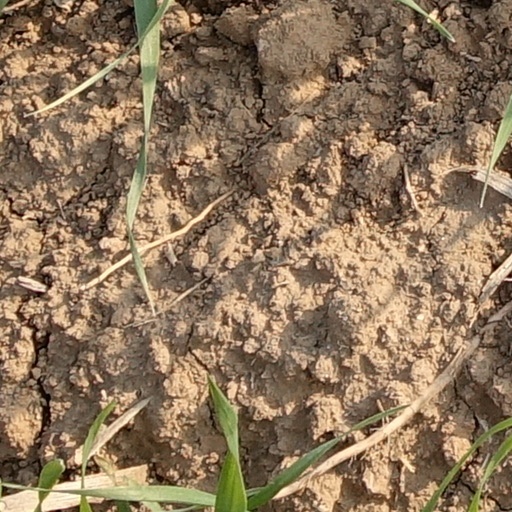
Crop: wheat